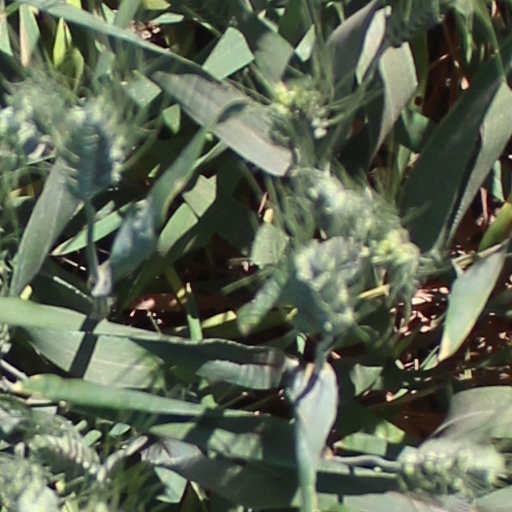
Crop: wheat